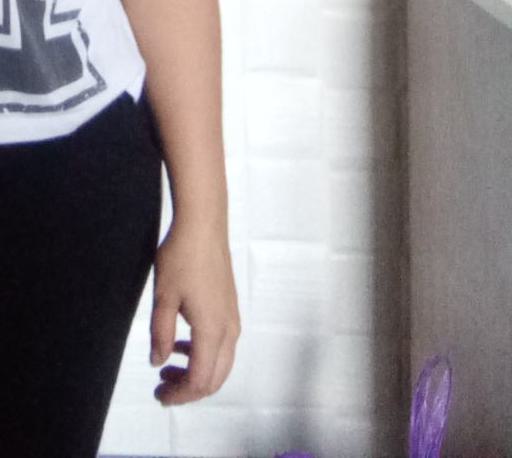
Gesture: no_gesture